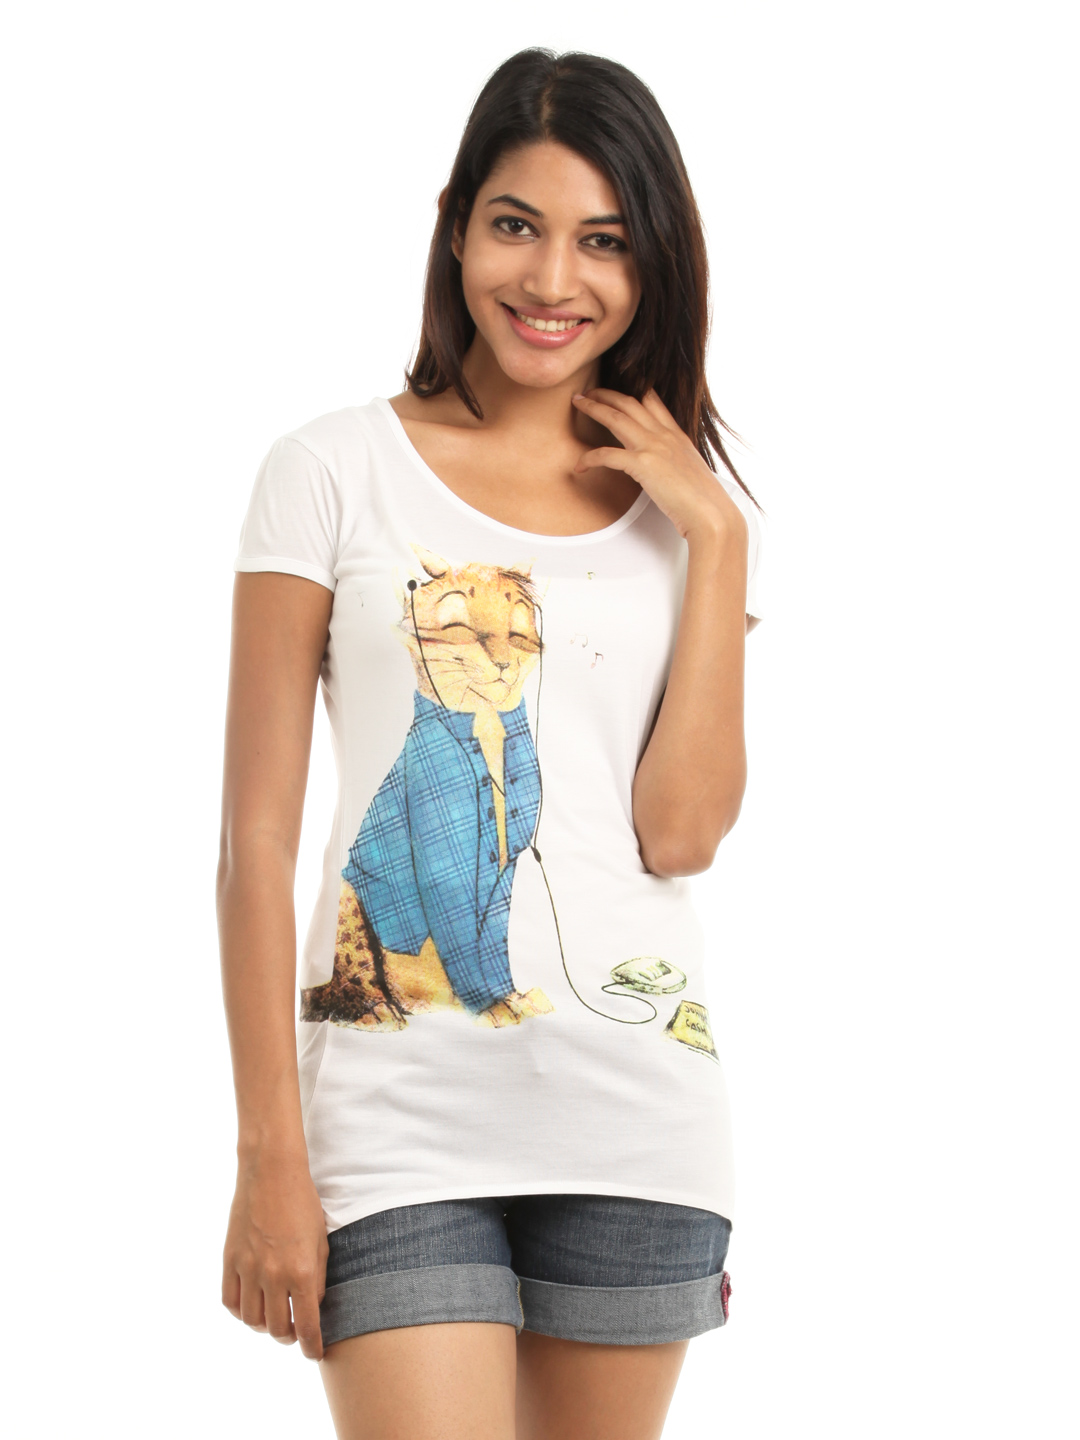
Spykar Women White Top
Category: Apparel / Topwear / Tops
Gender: Women
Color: White
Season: Summer 2012
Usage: Casual